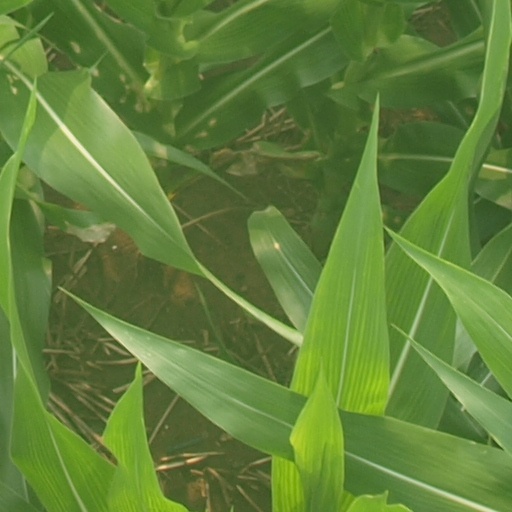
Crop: maize; corn